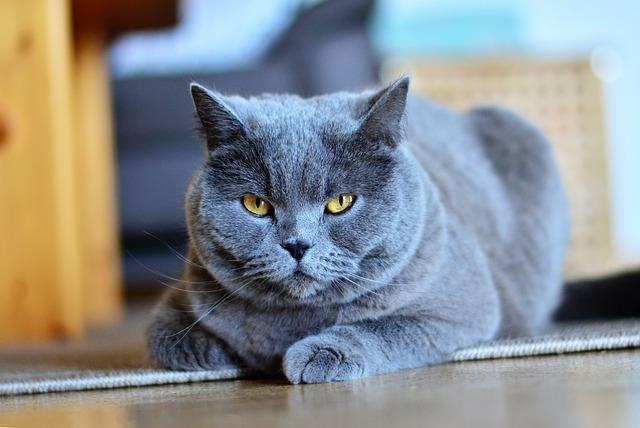
cat